Common Romanian

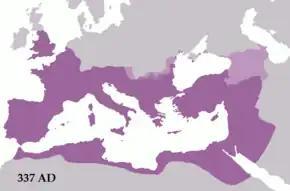
The Roman Empire in 337 AD after the conquests of emperor Constantine the Great. Roman territory is dark purple, Constantine's conquests in Dacia are shaded dark purple, and Roman dependencies are light purple.

The Roman occupation led to a Roman-Thracian syncretism, and similar to the case of other conquered civilisations (see, for example, how Gallo-Roman culture developed in Roman Gaul) led to the Latinization of many Thracian tribes which were on the edge of the sphere of Latin influence, eventually resulting in the possible extinction of the Daco-Thracian language, but traces of it are still preserved in the Eastern Romance substratum. From the 2nd century AD, the Latin spoken in the Danubian provinces starts to display its own distinctive features, separate from the rest of the Romance languages, including those of the western Balkans (Dalmatian). The Thraco-Roman period of the language is usually delimited between the 2nd century (or earlier via cultural influence and economic ties) and the 6th or the 7th century. It is divided, in turn, into two periods, with the division falling roughly in the 3rd to 4th century. The Romanian Academy considers the 5th century as the latest time that the differences between Balkan Latin and western Latin could have appeared, and that between the 5th and 8th centuries, the new language, Romanian, switched from Latin speech, to a vernacular Romance idiom, called . The nature of the contact between Latin and the substrate language(s) is considered to be similar to the contact with local languages in other parts incorporated in the Roman Empire and the number of lexical and morpho-syntactic elements retained from the substrate is relatively small despite some ongoing contact with languages closely related to the original substrate, Albanian for example.